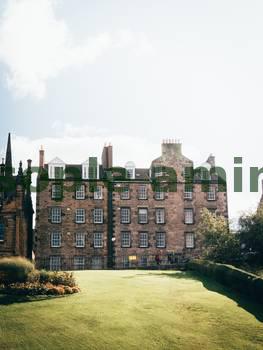
Label: Watermark